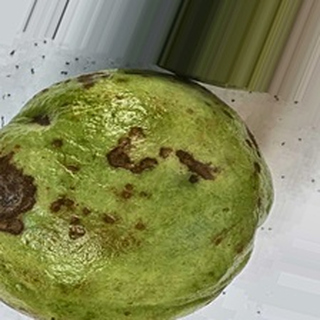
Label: guava_anthracnose